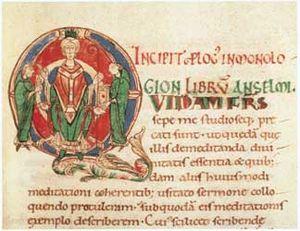
Le Monologion est un essai de théologie que le moine et philosophe chrétien Anselme de Cantorbéry, écrit en 1076.